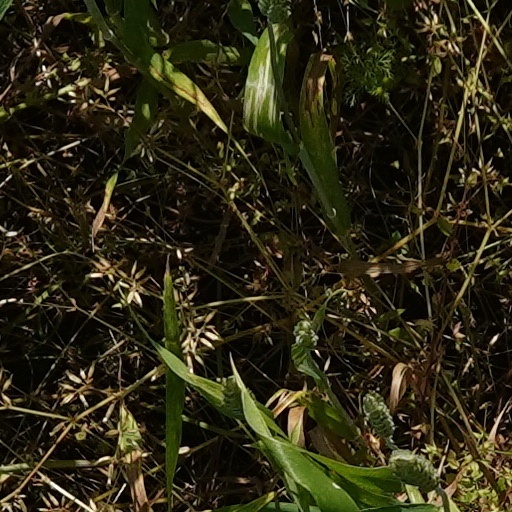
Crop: wheat